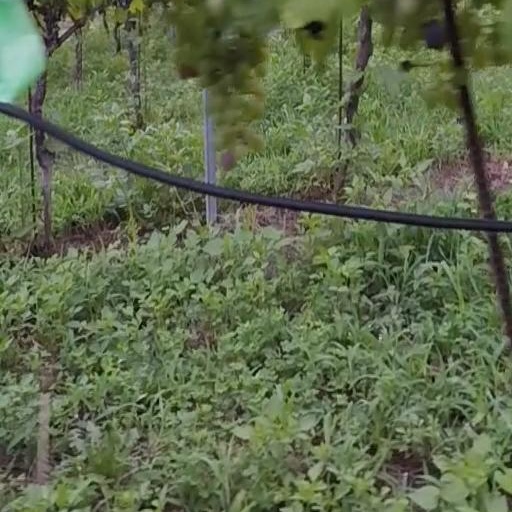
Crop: grape